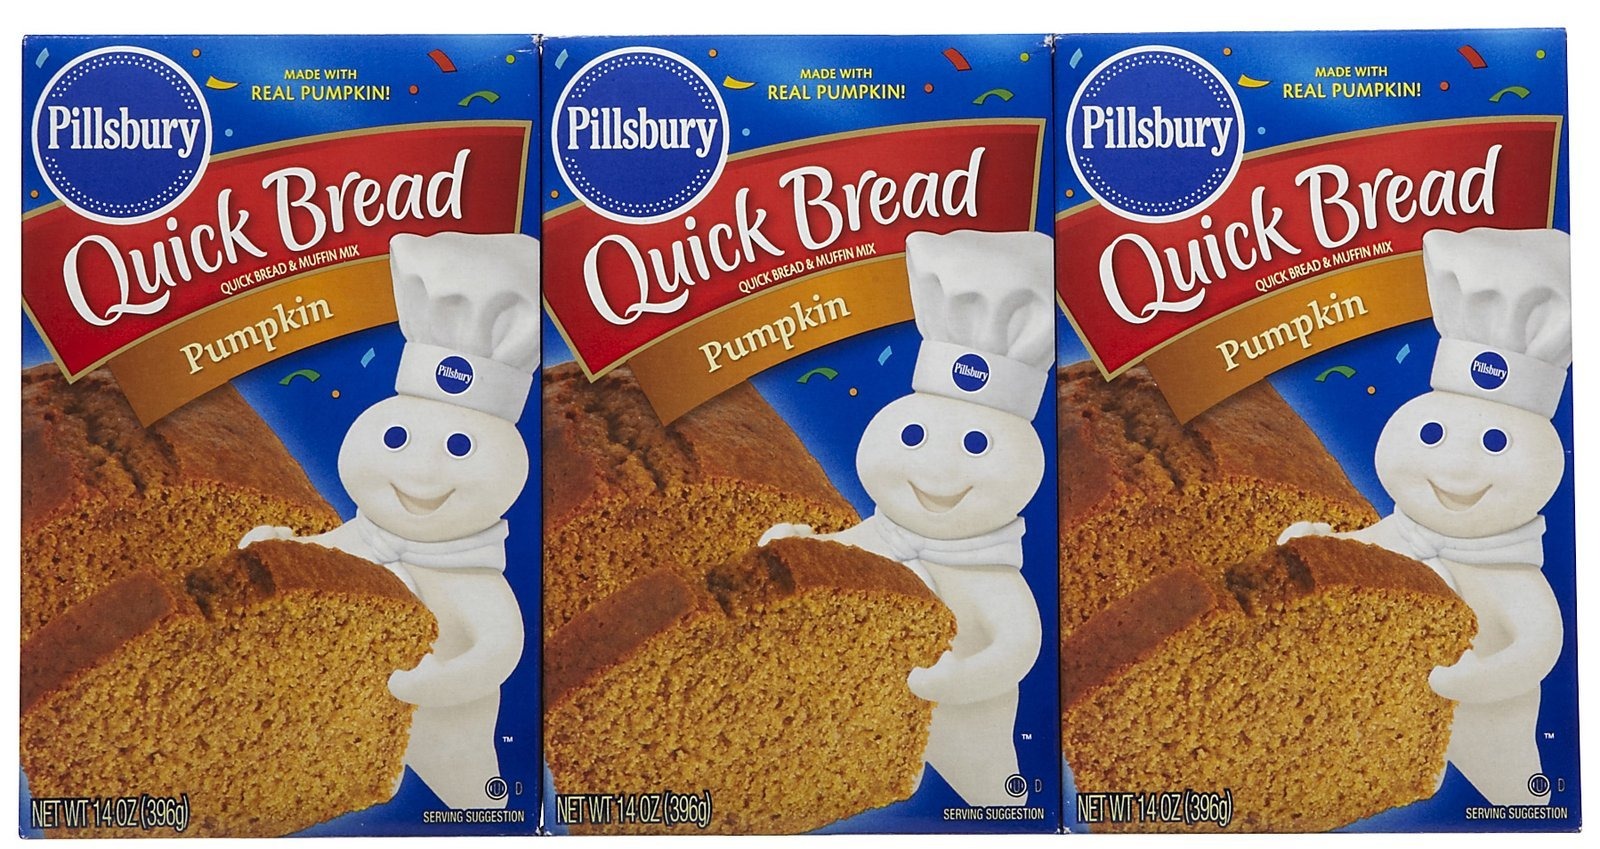
Item Name: Pillsbury Pumpkin Quick Bread & Muffin Mix, 14 oz, 3 pk
Value: 42.0
Unit: Ounce

Price: 3.865